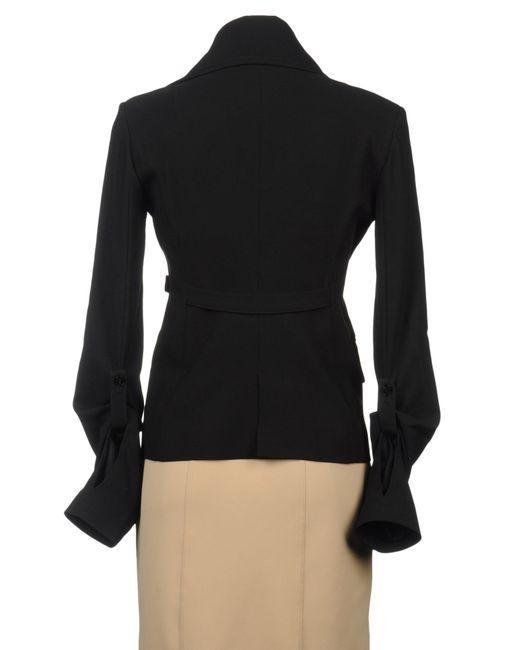
schwarzer formeller Mantel mit langen Ärmeln, brauner Rock